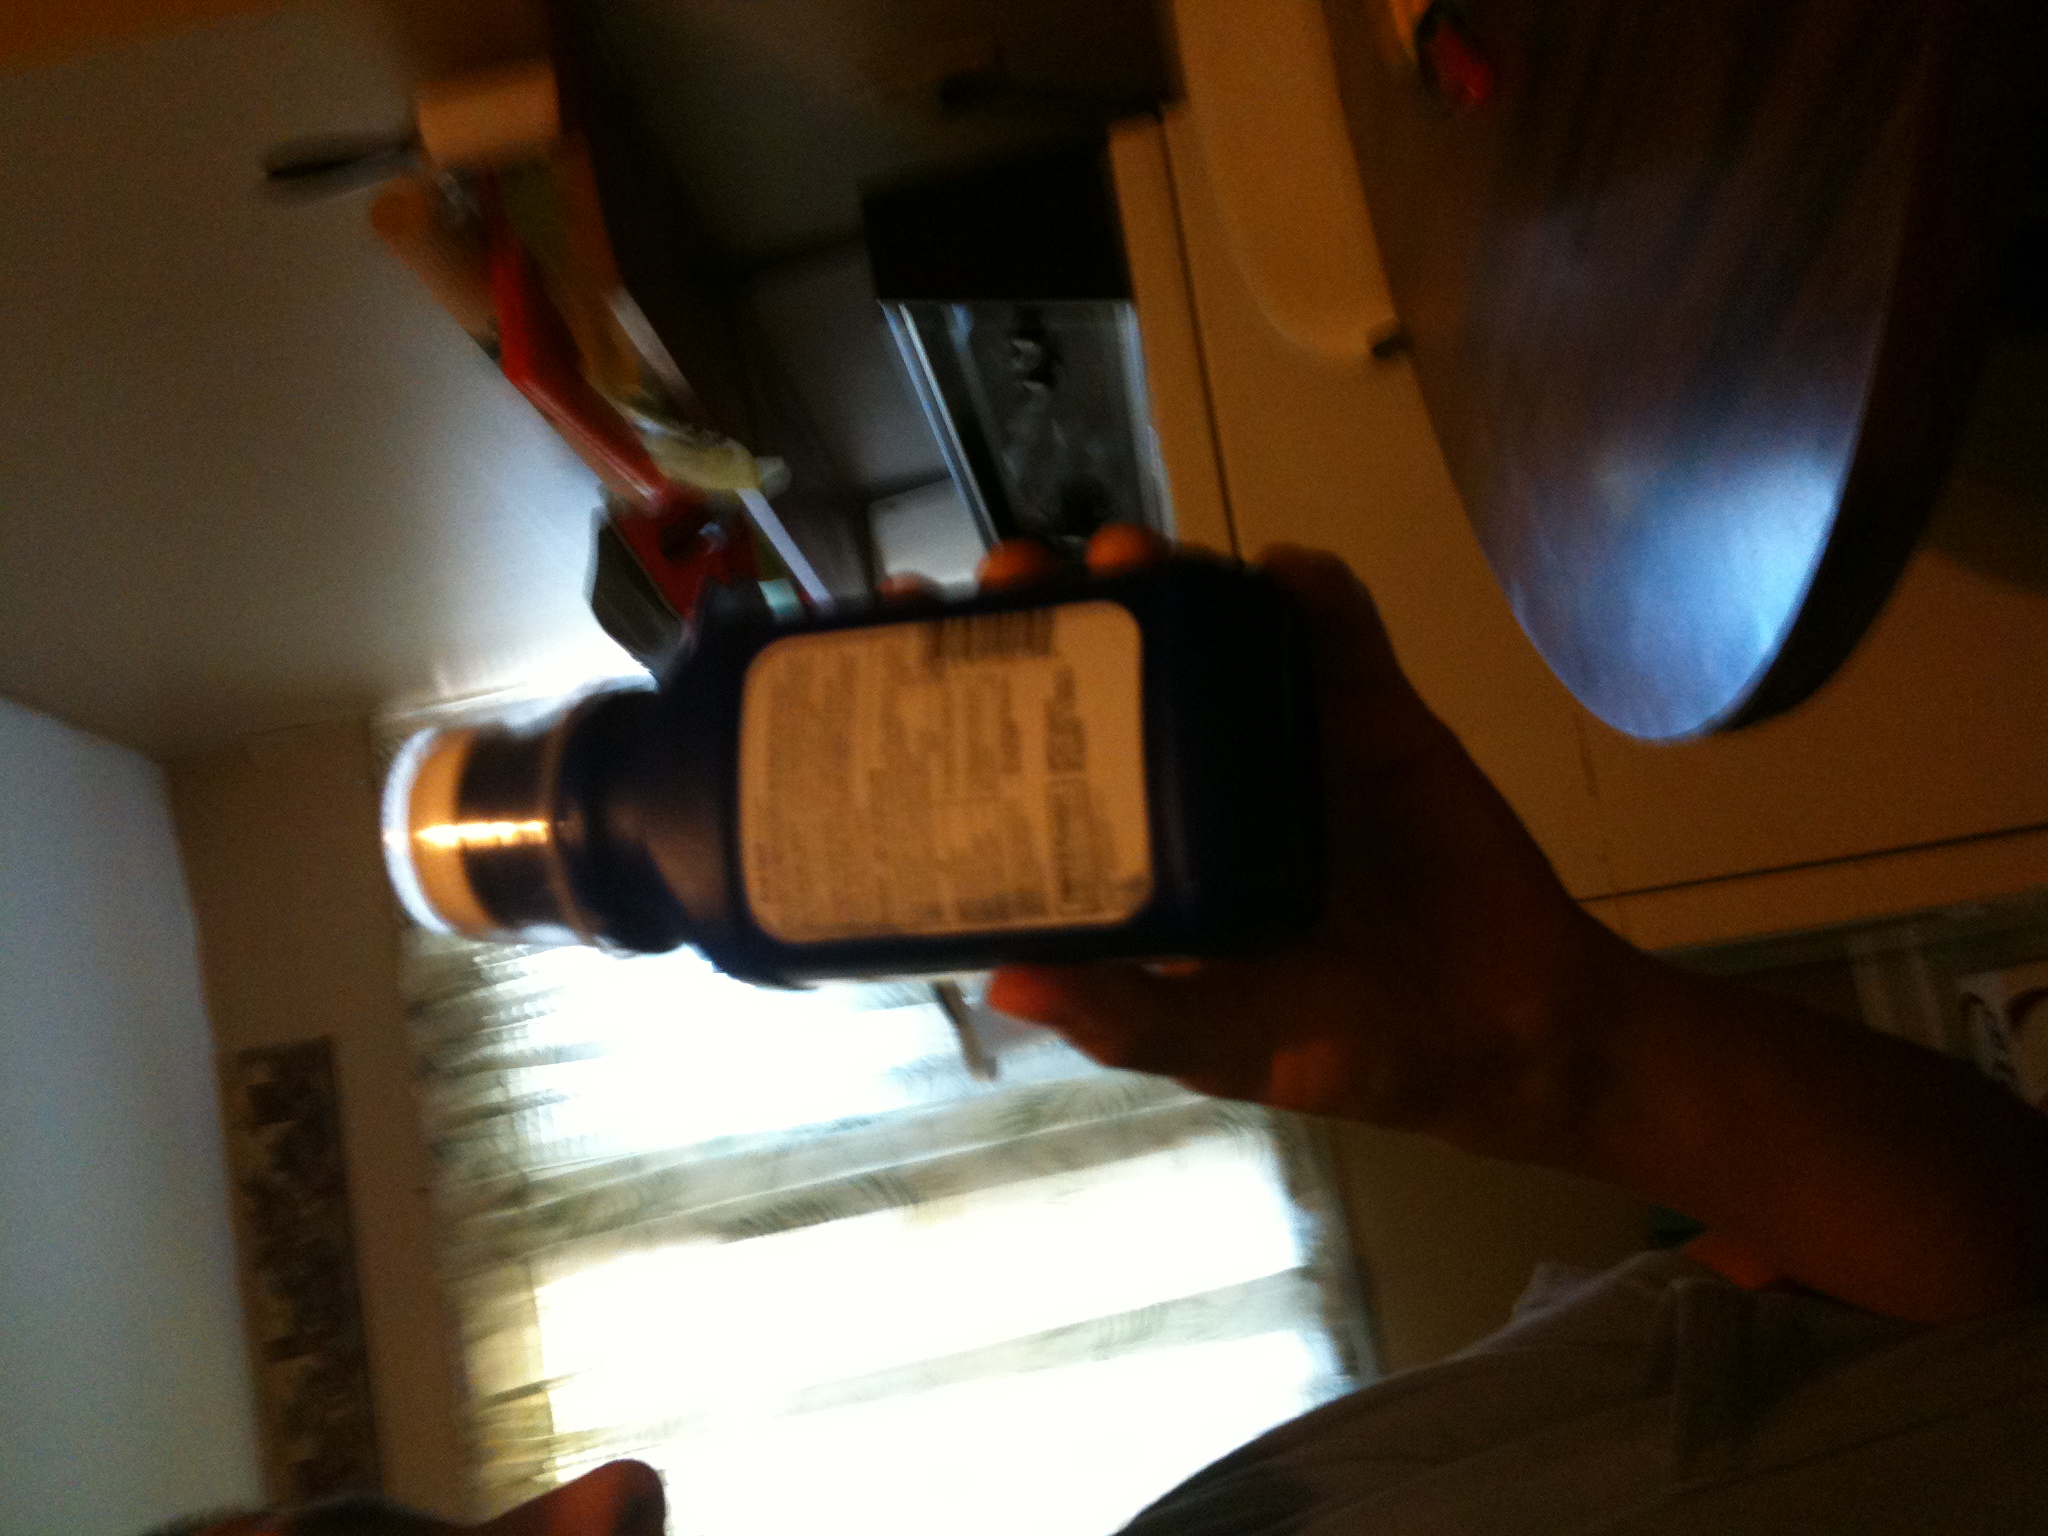Question: Can you please tell me what's in this bottle?
Answer: unanswerable